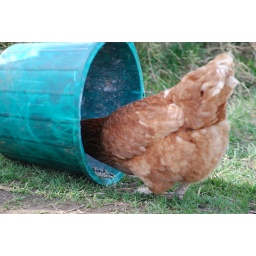
mrs hen said its like putting your head in a oven 2